The Fortress (1994 film)

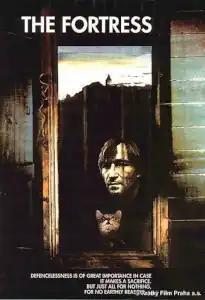

Pevnost (The Fortress) is a 1994 Czech film directed by Drahomíra Vihanová. It was the director's second film 20 years after her first was banned just before release, and she was relegated to documentaries. The film starred Josef Kemr.